Interior of São Paulo

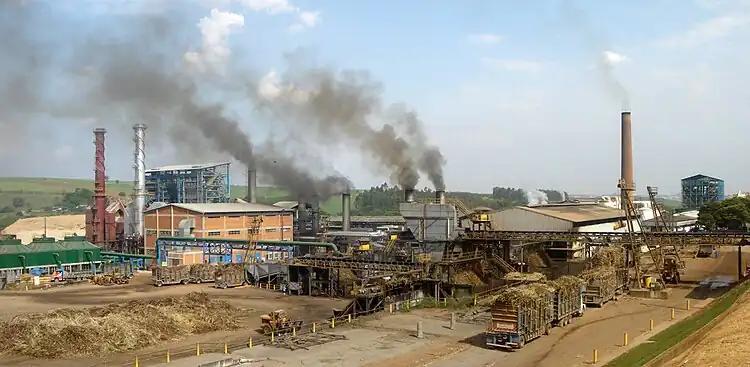
Panoramic view of the Costa Pinto Sugar Mill in Piracicaba, a factory that produces sugar and fuel ethanol as well as other types of alcohol.

With an economic strength greater than that of countries like Chile, the interior of São Paulo has attracted more and more companies from the capital and other states looking for lower costs, space to grow and a logistics system that favors the flow of production, without the chronic congestion of the city of São Paulo. Strengthened by this migration of companies, the Gross domestic product (GDP) of the interior of São Paulo grew by 3.7% in four years. Today, the region already accounts for almost half of the sum of all wealth produced in the state of São Paulo.